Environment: lab
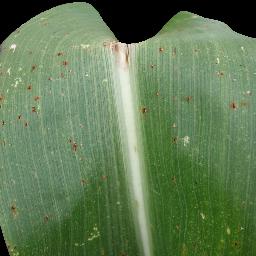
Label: common_rust